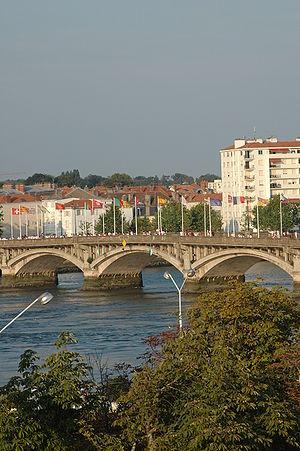
Bayonne, pont sur l'Adour. Photo prise le 03/08/06 par Harrieta171
L'unité urbaine de Bayonne est une unité urbaine française interdépartementale qui s'étend sur deux départements, les Pyrénées-Atlantiques et les Landes. Elle est centrée sur la ville de Bayonne, sous-préfecture du département des Pyrénées-Atlantiques au cœur de la deuxième unité urbaine de la région Nouvelle-Aquitaine.
Le pont Saint-Esprit est un pont à voûtes franchissant l'Adour à Bayonne. Il permet de relier le centre ville au quartier Saint-Esprit. D'une longueur de 200 mètres, l'ouvrage présente 7 arches. Il fut élargi en 1910 pour permettre le passage du tramway à l'époque.
Bayonne est une commune du sud-ouest de la France et l’une des deux sous-préfectures du département des Pyrénées-Atlantiques, en région Nouvelle-Aquitaine. La ville est située au point de confluence de l'Adour et de la Nive, non loin de l'océan Atlantique, aux confins nord du Pays basque et sud de la Gascogne, là où le bassin aquitain rejoint les premiers contreforts du piémont pyrénéen. Elle est frontalière au nord avec le département des Landes, et la limite territoriale franco-espagnole se situe à une trentaine de kilomètres au sud.